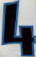
Number: 4